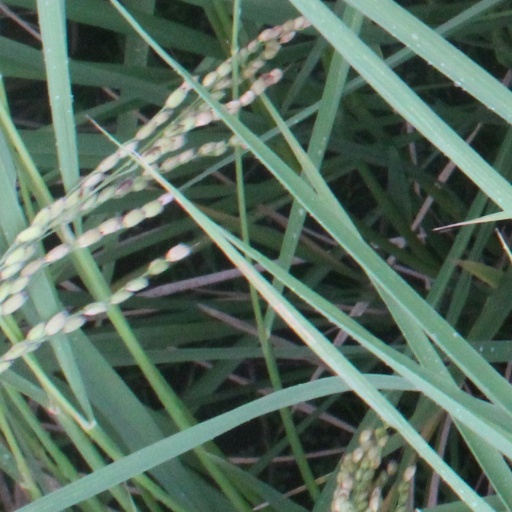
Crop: rice